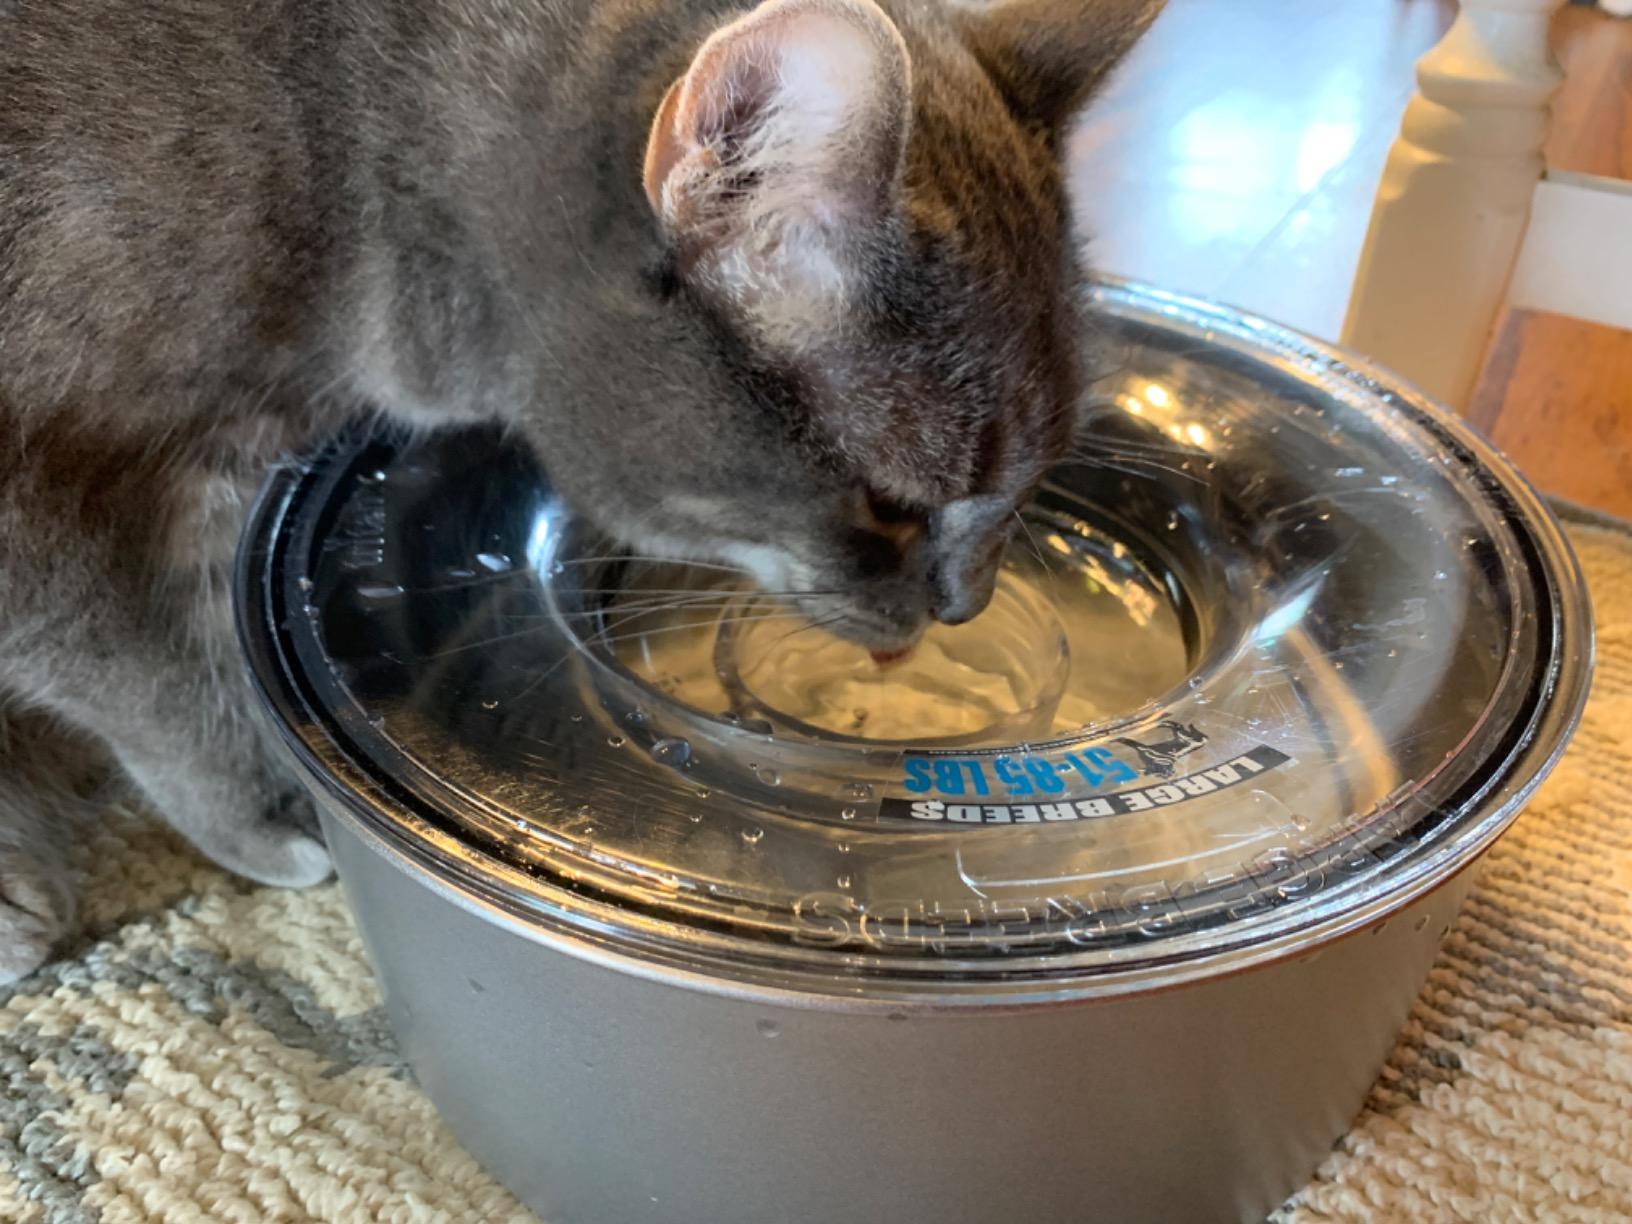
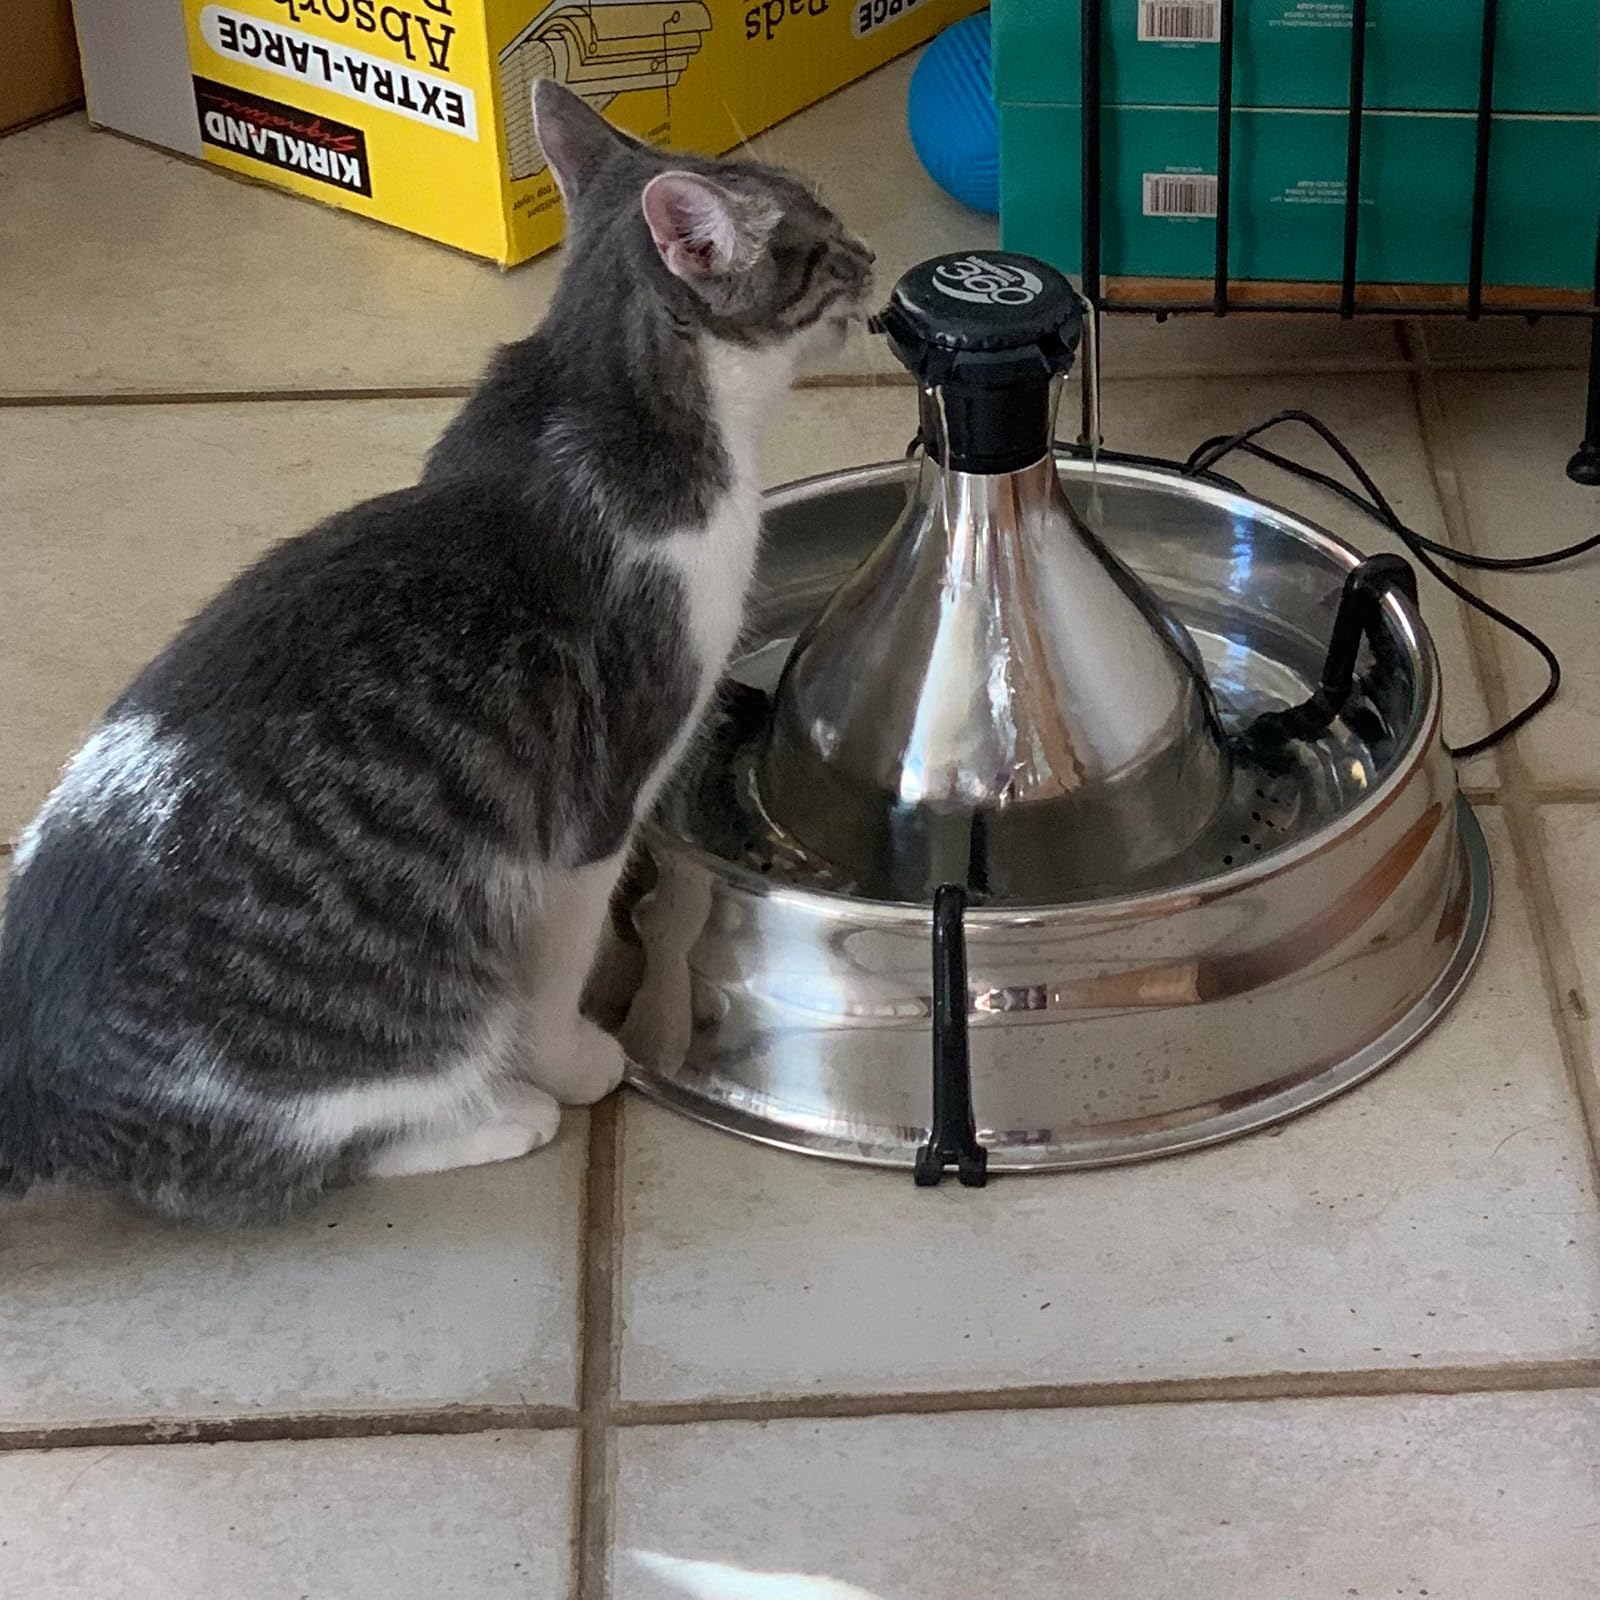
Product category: items_bowl
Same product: no